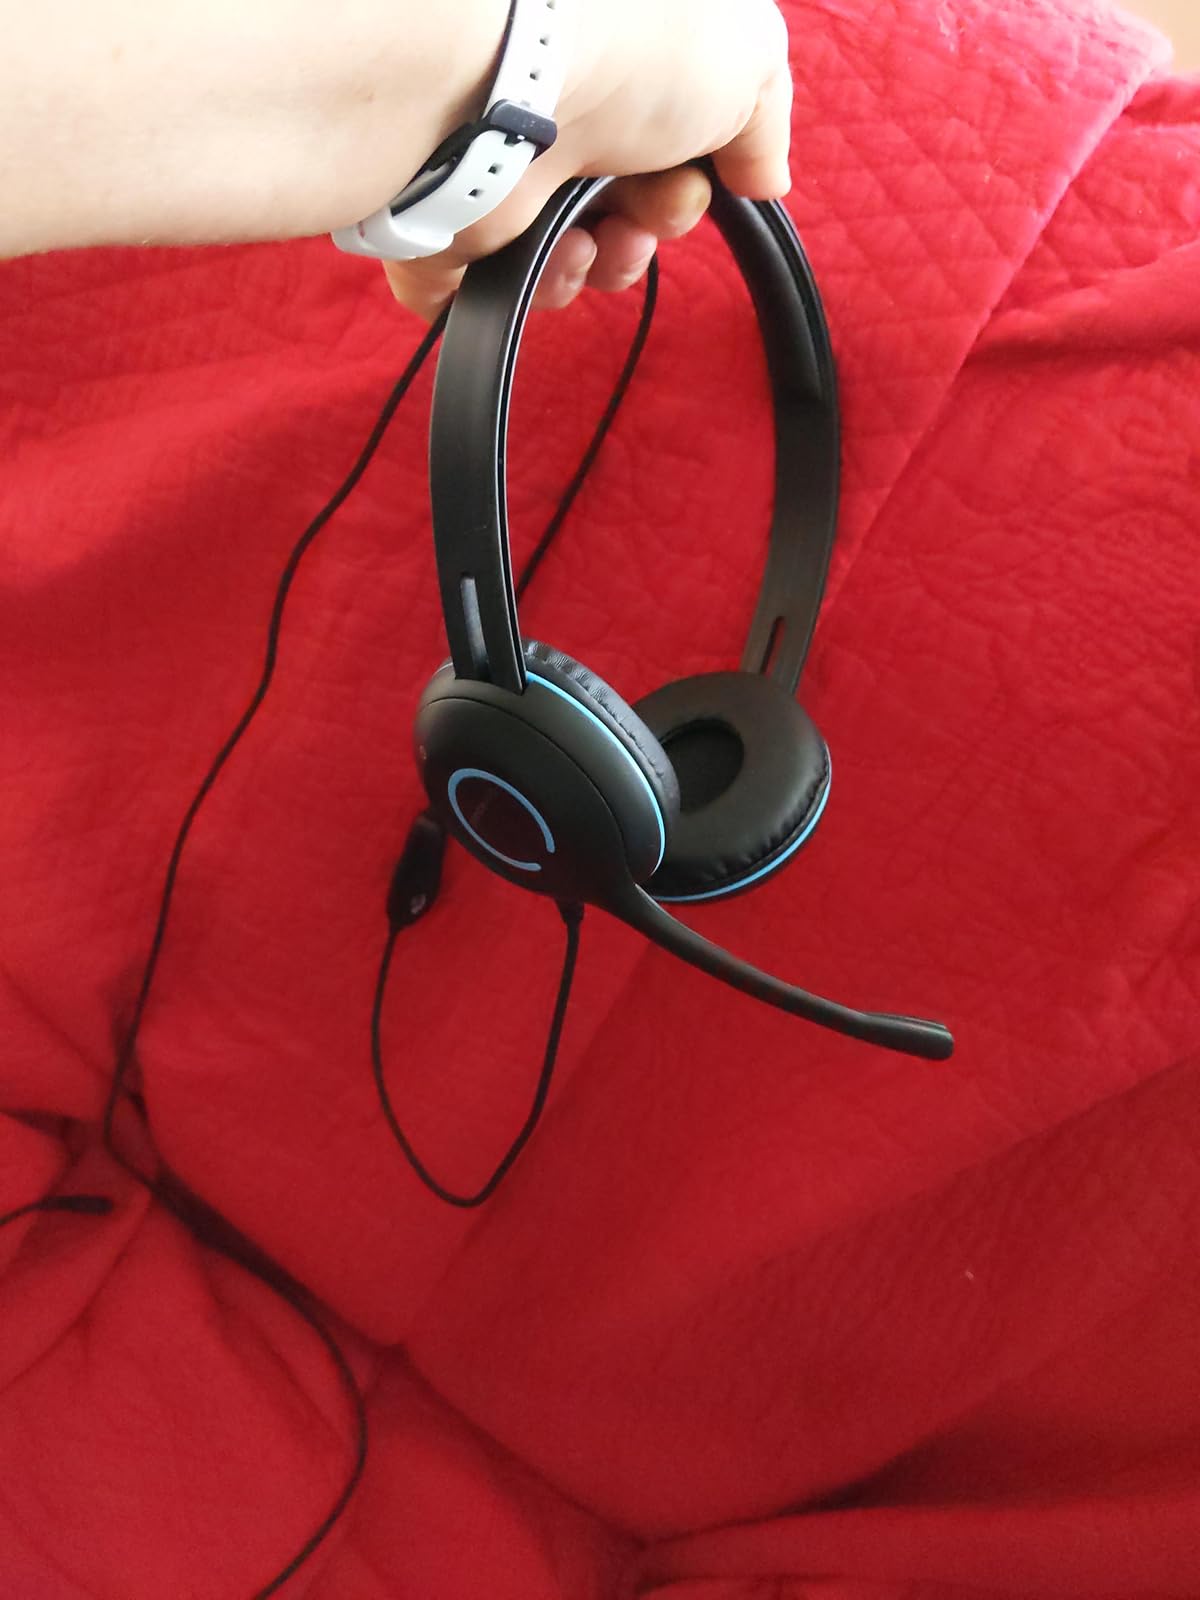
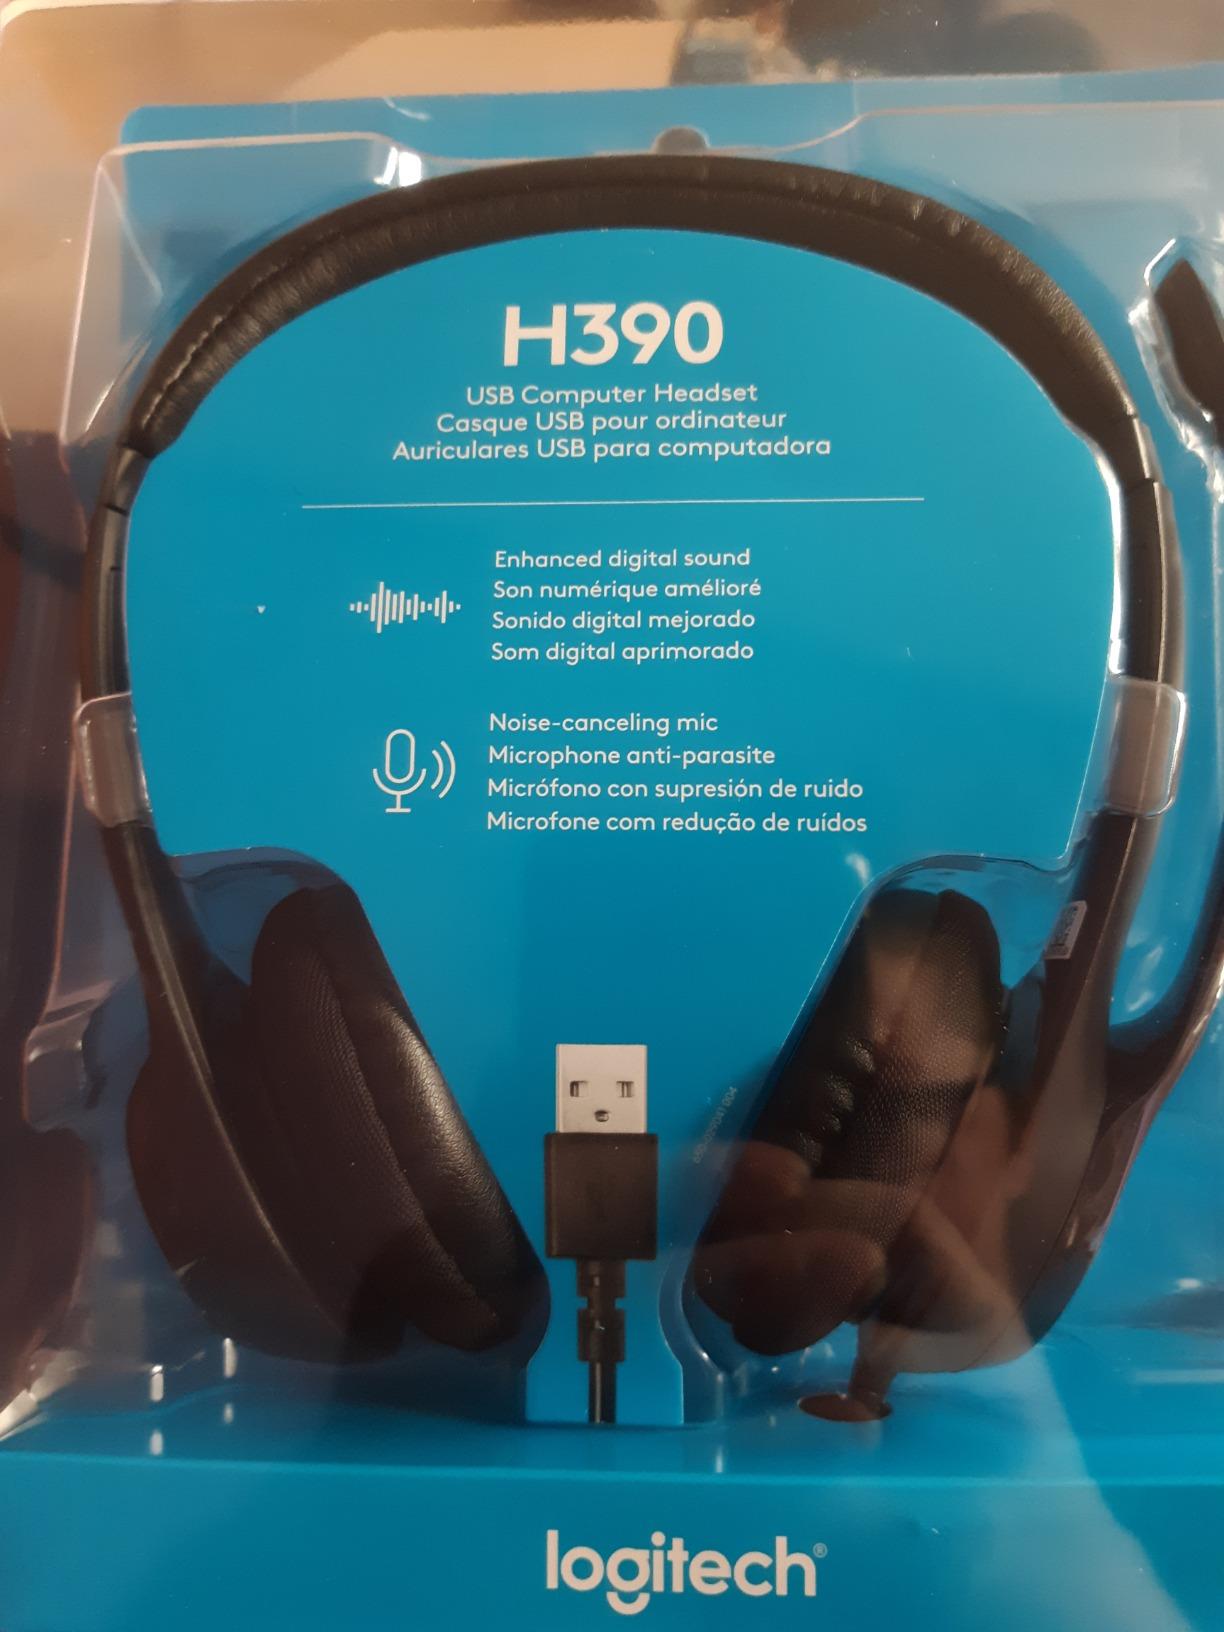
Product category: headphones
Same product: no